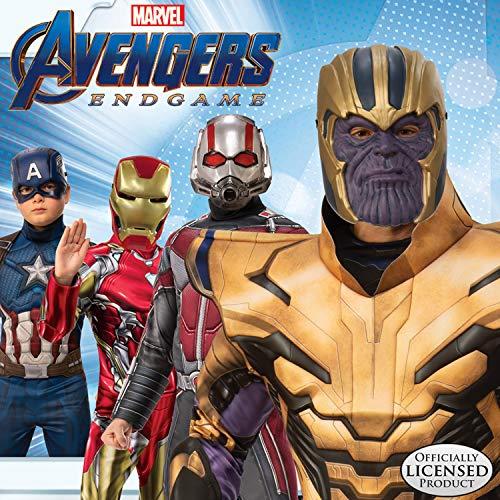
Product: Rubie's Marvel Avengers: Endgame Child's Deluxe Shuri Costume, Large
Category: Toys & Games | Dress Up & Pretend Play | Costumes
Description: OFFICIALLY LICENSED Marvel Avengers: Endgame costume, look for Marvel and Rubie's trademark on label and packaging to help assure you've received authentic, safety-tested item.
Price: $17.18
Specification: ProductDimensions:18x14x3inches|ItemWeight:0.16ounces|ShippingWeight:12ounces(Viewshippingratesandpolicies)|ASIN:B07L91KW5S|Itemmodelnumber:700693_L|Manufacturerrecommendedage:8-10years